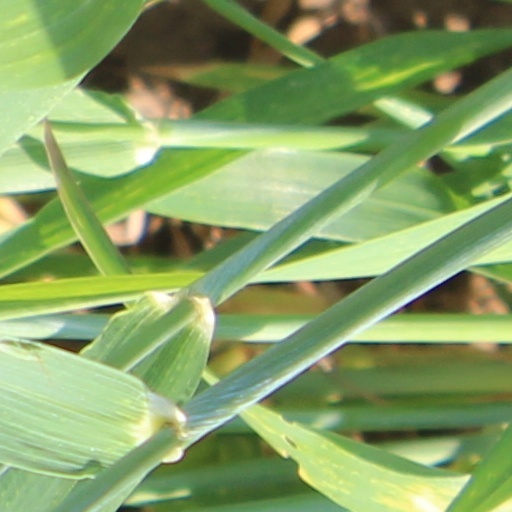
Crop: wheat